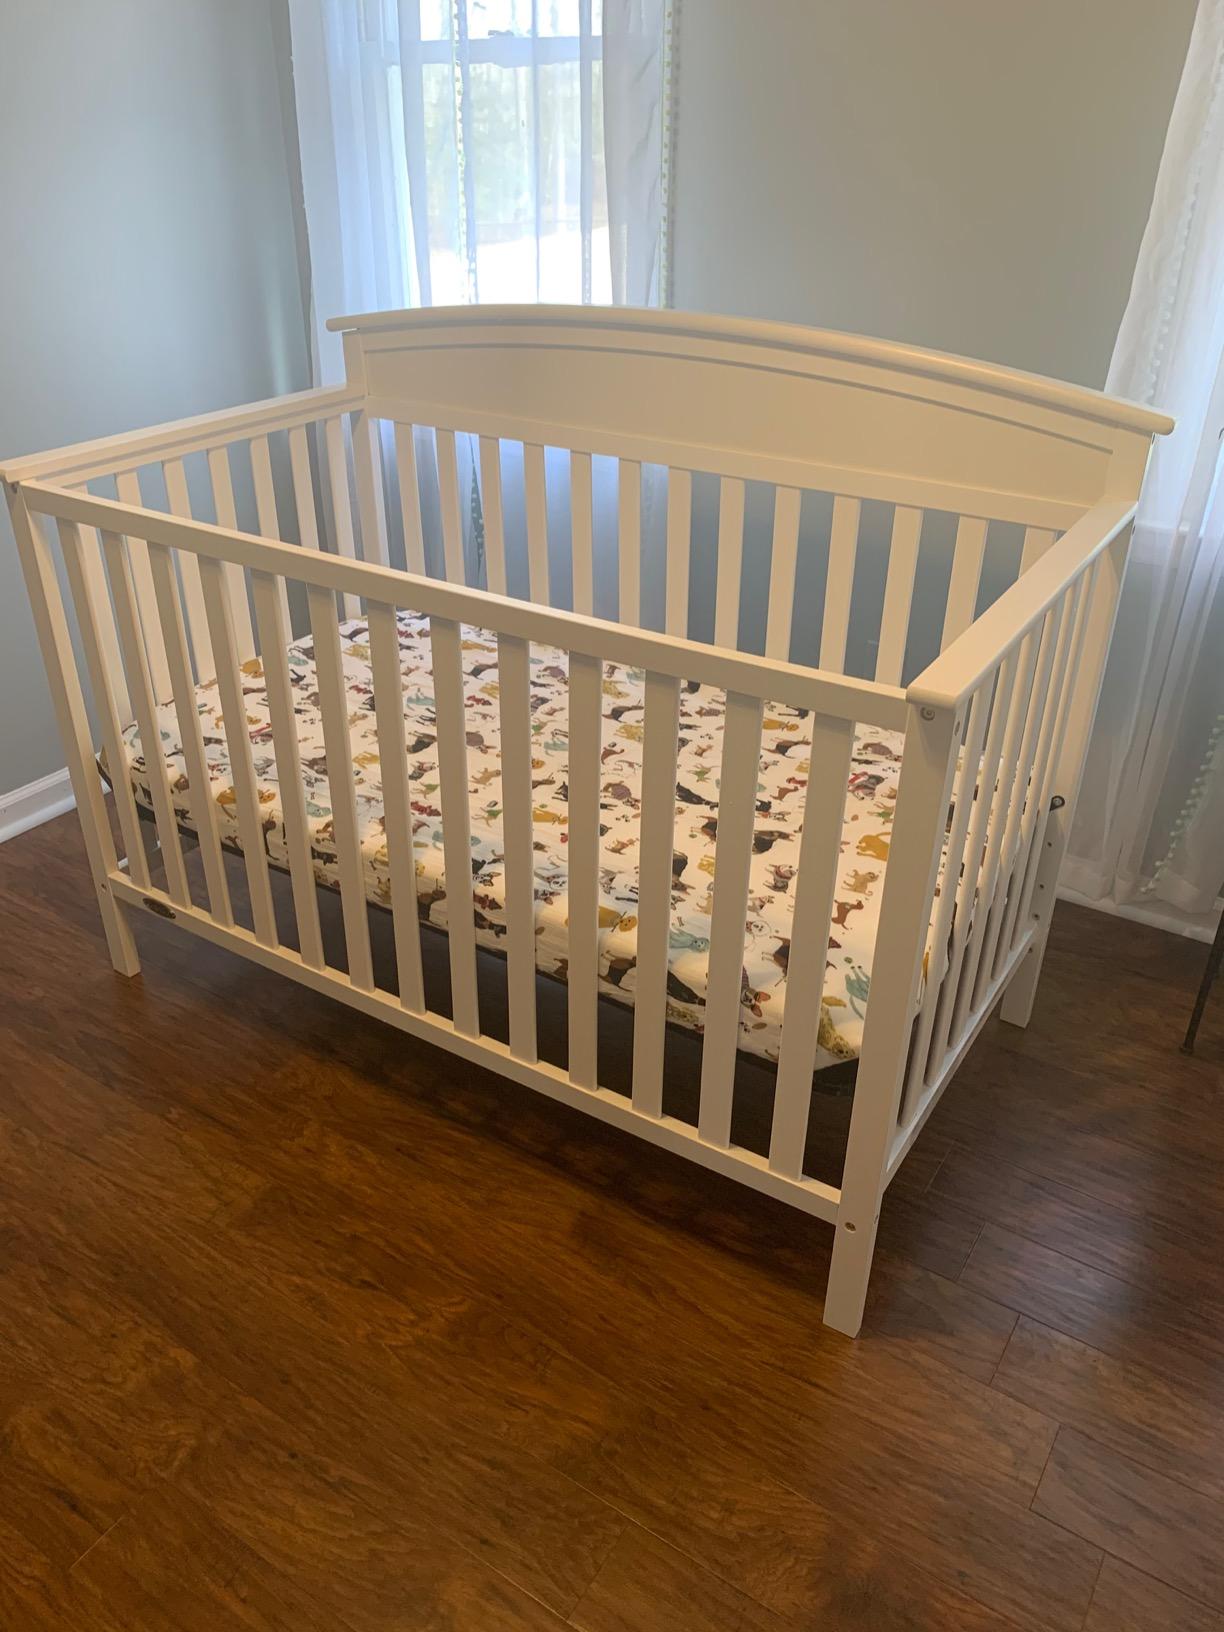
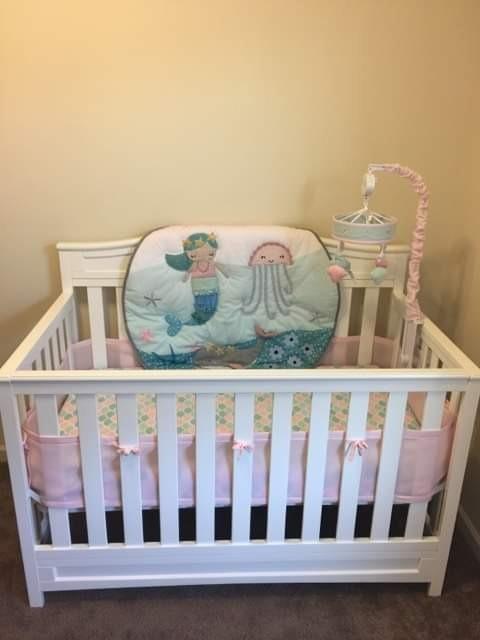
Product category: products_crib
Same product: no